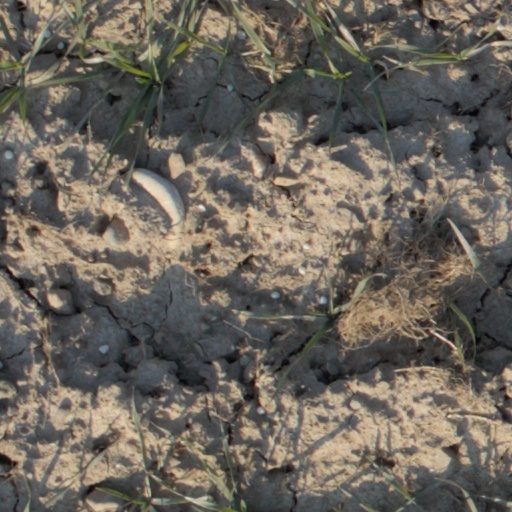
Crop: wheat